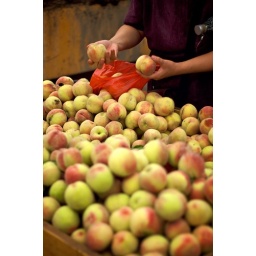
A woman selecting fruit from a street vendor located in a hutong in Beijing, China.